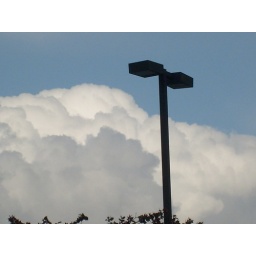
The light pole fromt the parking lot gets in this picture of the fluffy clouds